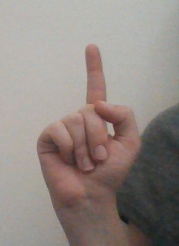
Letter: bb